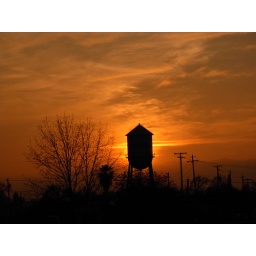
Winters water tower with a sunset in the background